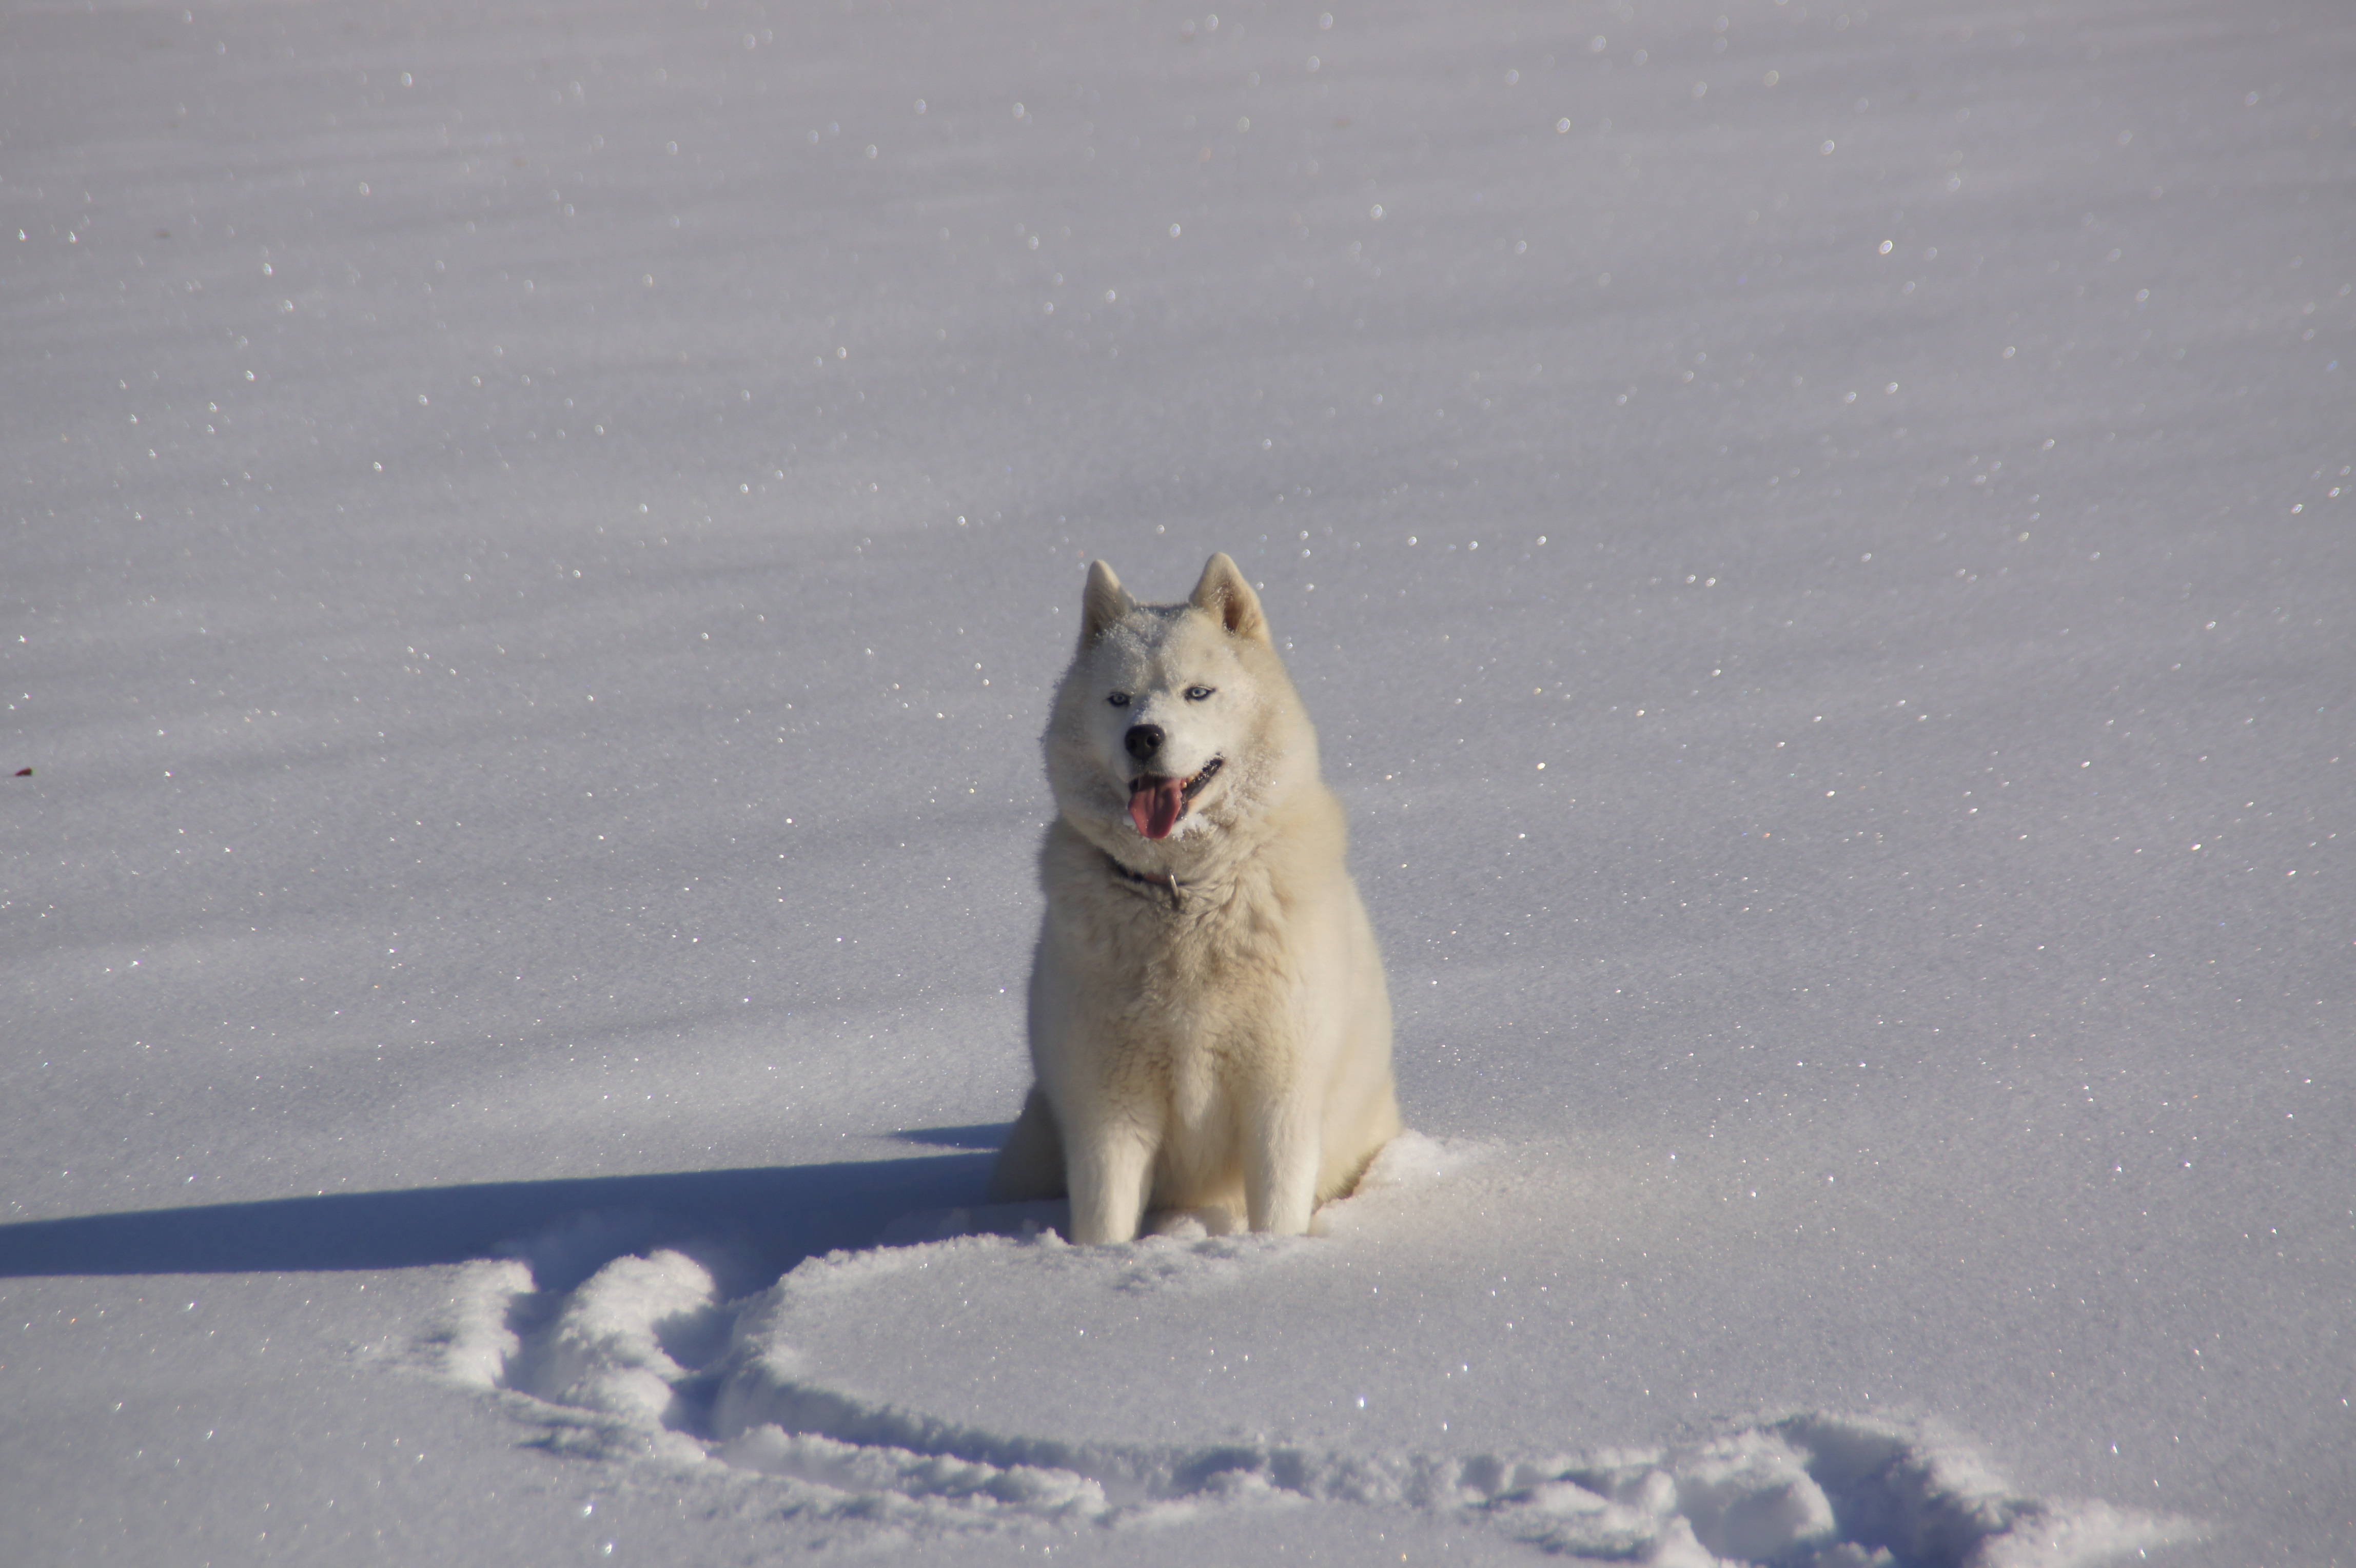
landscape, nature, mountain, snow, winter, dog, animal, weather, mammal, arctic, season, summit, husky, alps, vertebrate, blizzard, savoie, freezing, bauges, sled dog, siberian husky, dog like mammal, dog breed group